Corn Exchange, Tunbridge Wells

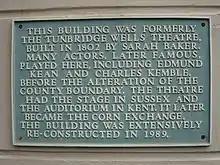
Plaque on the front of the building

The building was commissioned by the theatre manager, Sarah Baker, as the Tunbridge Wells Theatre, in the early 19th century. It was designed in the neoclassical style, built in brick with a stucco finish and was officially opened on 8 July 1802. The design involved a symmetrical main frontage of three bays facing onto The Pantiles. The ground floor was rusticated and the central bay featured a porch formed by two Doric order columns and two Doric order pilasters supporting an entablature and a cornice. The central bay was fenestrated by single sash windows on the first and second floors while the outer bays were fenestrated by tri-partite windows on all three floors. At roof level, there was a cornice and a parapet. The actors Edmund Kean and Charles Kemble both performed on the stage in the building in the first half of the 19th century. After Baker died in 1816, the theatre passed to her son-in-law, William Dowton, but audiences dwindled, and the theatre closed in 1843.